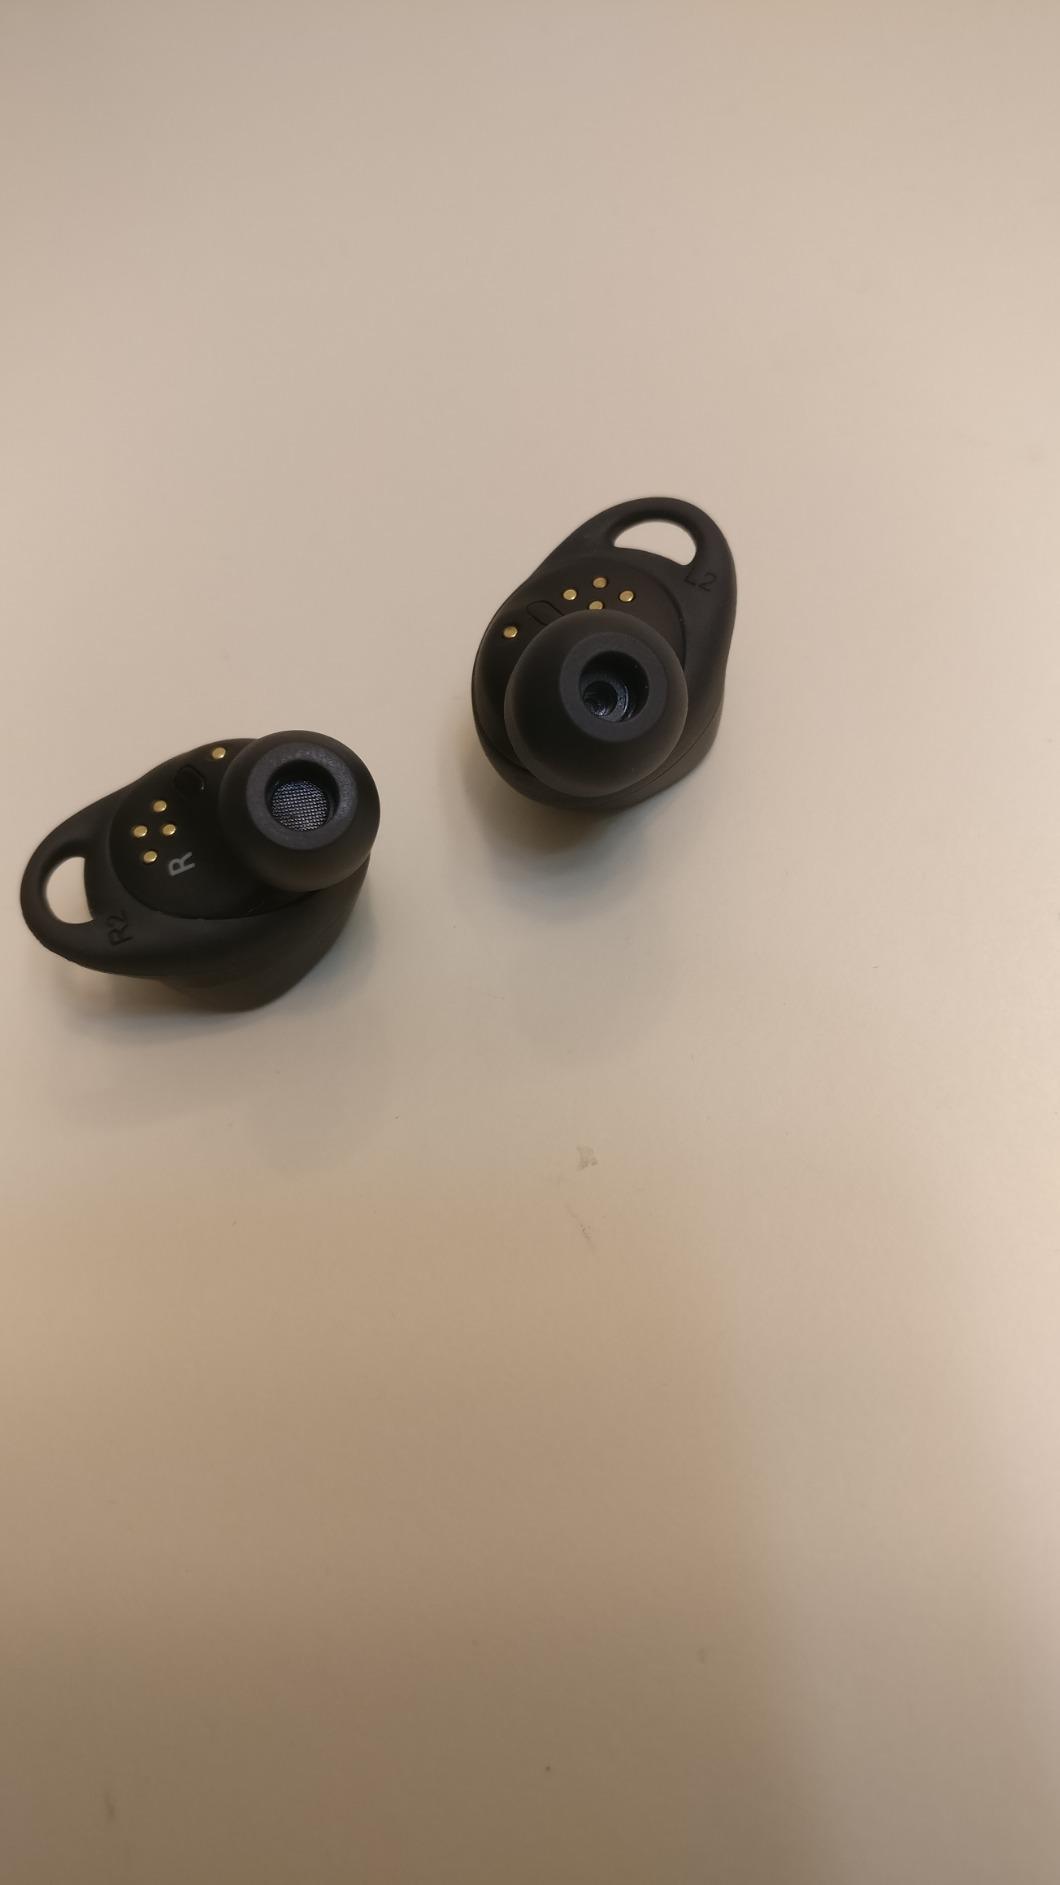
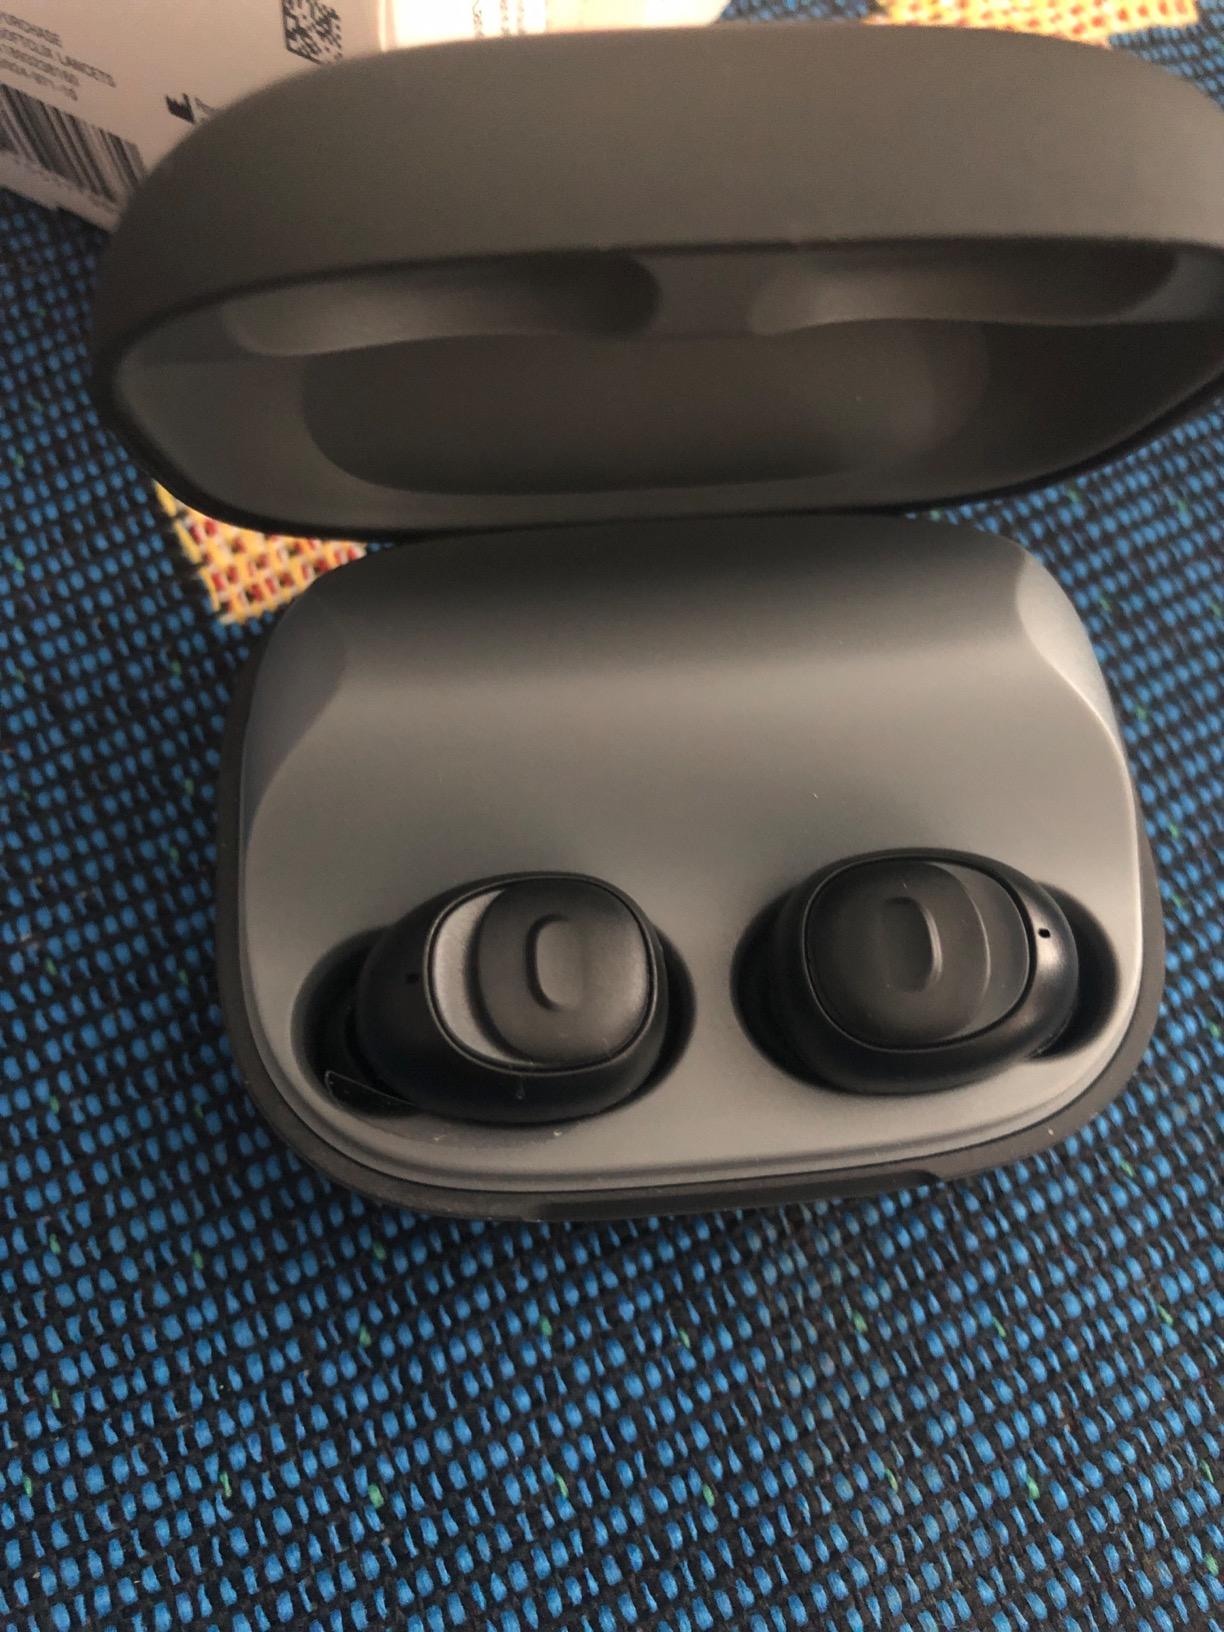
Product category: earbuds
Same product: no